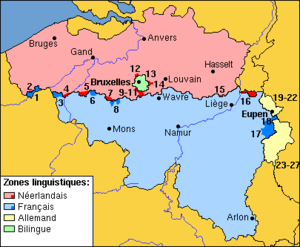
Carte des communes belges offrant des facilités linguistiques pour locuteurs de la langue minoritaire. Version avec noms des lieux-dits et légende en langue française.
En Belgique, le néerlandais est une des trois langues officielles et la langue maternelle d'environ 60 % de la population. Il est l'unique langue officielle de la Région flamande et la seconde langue officielle de la Région de Bruxelles-Capitale à côté du français. Les deux autres langues officielles de la Belgique sont le français et l'allemand.
L'histoire de la Belgique est traditionnellement divisée en deux grandes parties. D'une part, celle des territoires qui formeront, après 1830, le territoire de la Belgique proprement dite. D'autre part, la Belgique d'après 1830, date de son indépendance politique et territoriale.
Les facilités linguistiques en Belgique sont les aménagements apportés au strict découpage géographique du pays induit par la Frontière linguistique ; concrètement, c'est la possibilité pour une population minoritaire de pouvoir échanger avec l'administration dans sa langue, n'étant pas la langue officielle de la Région.